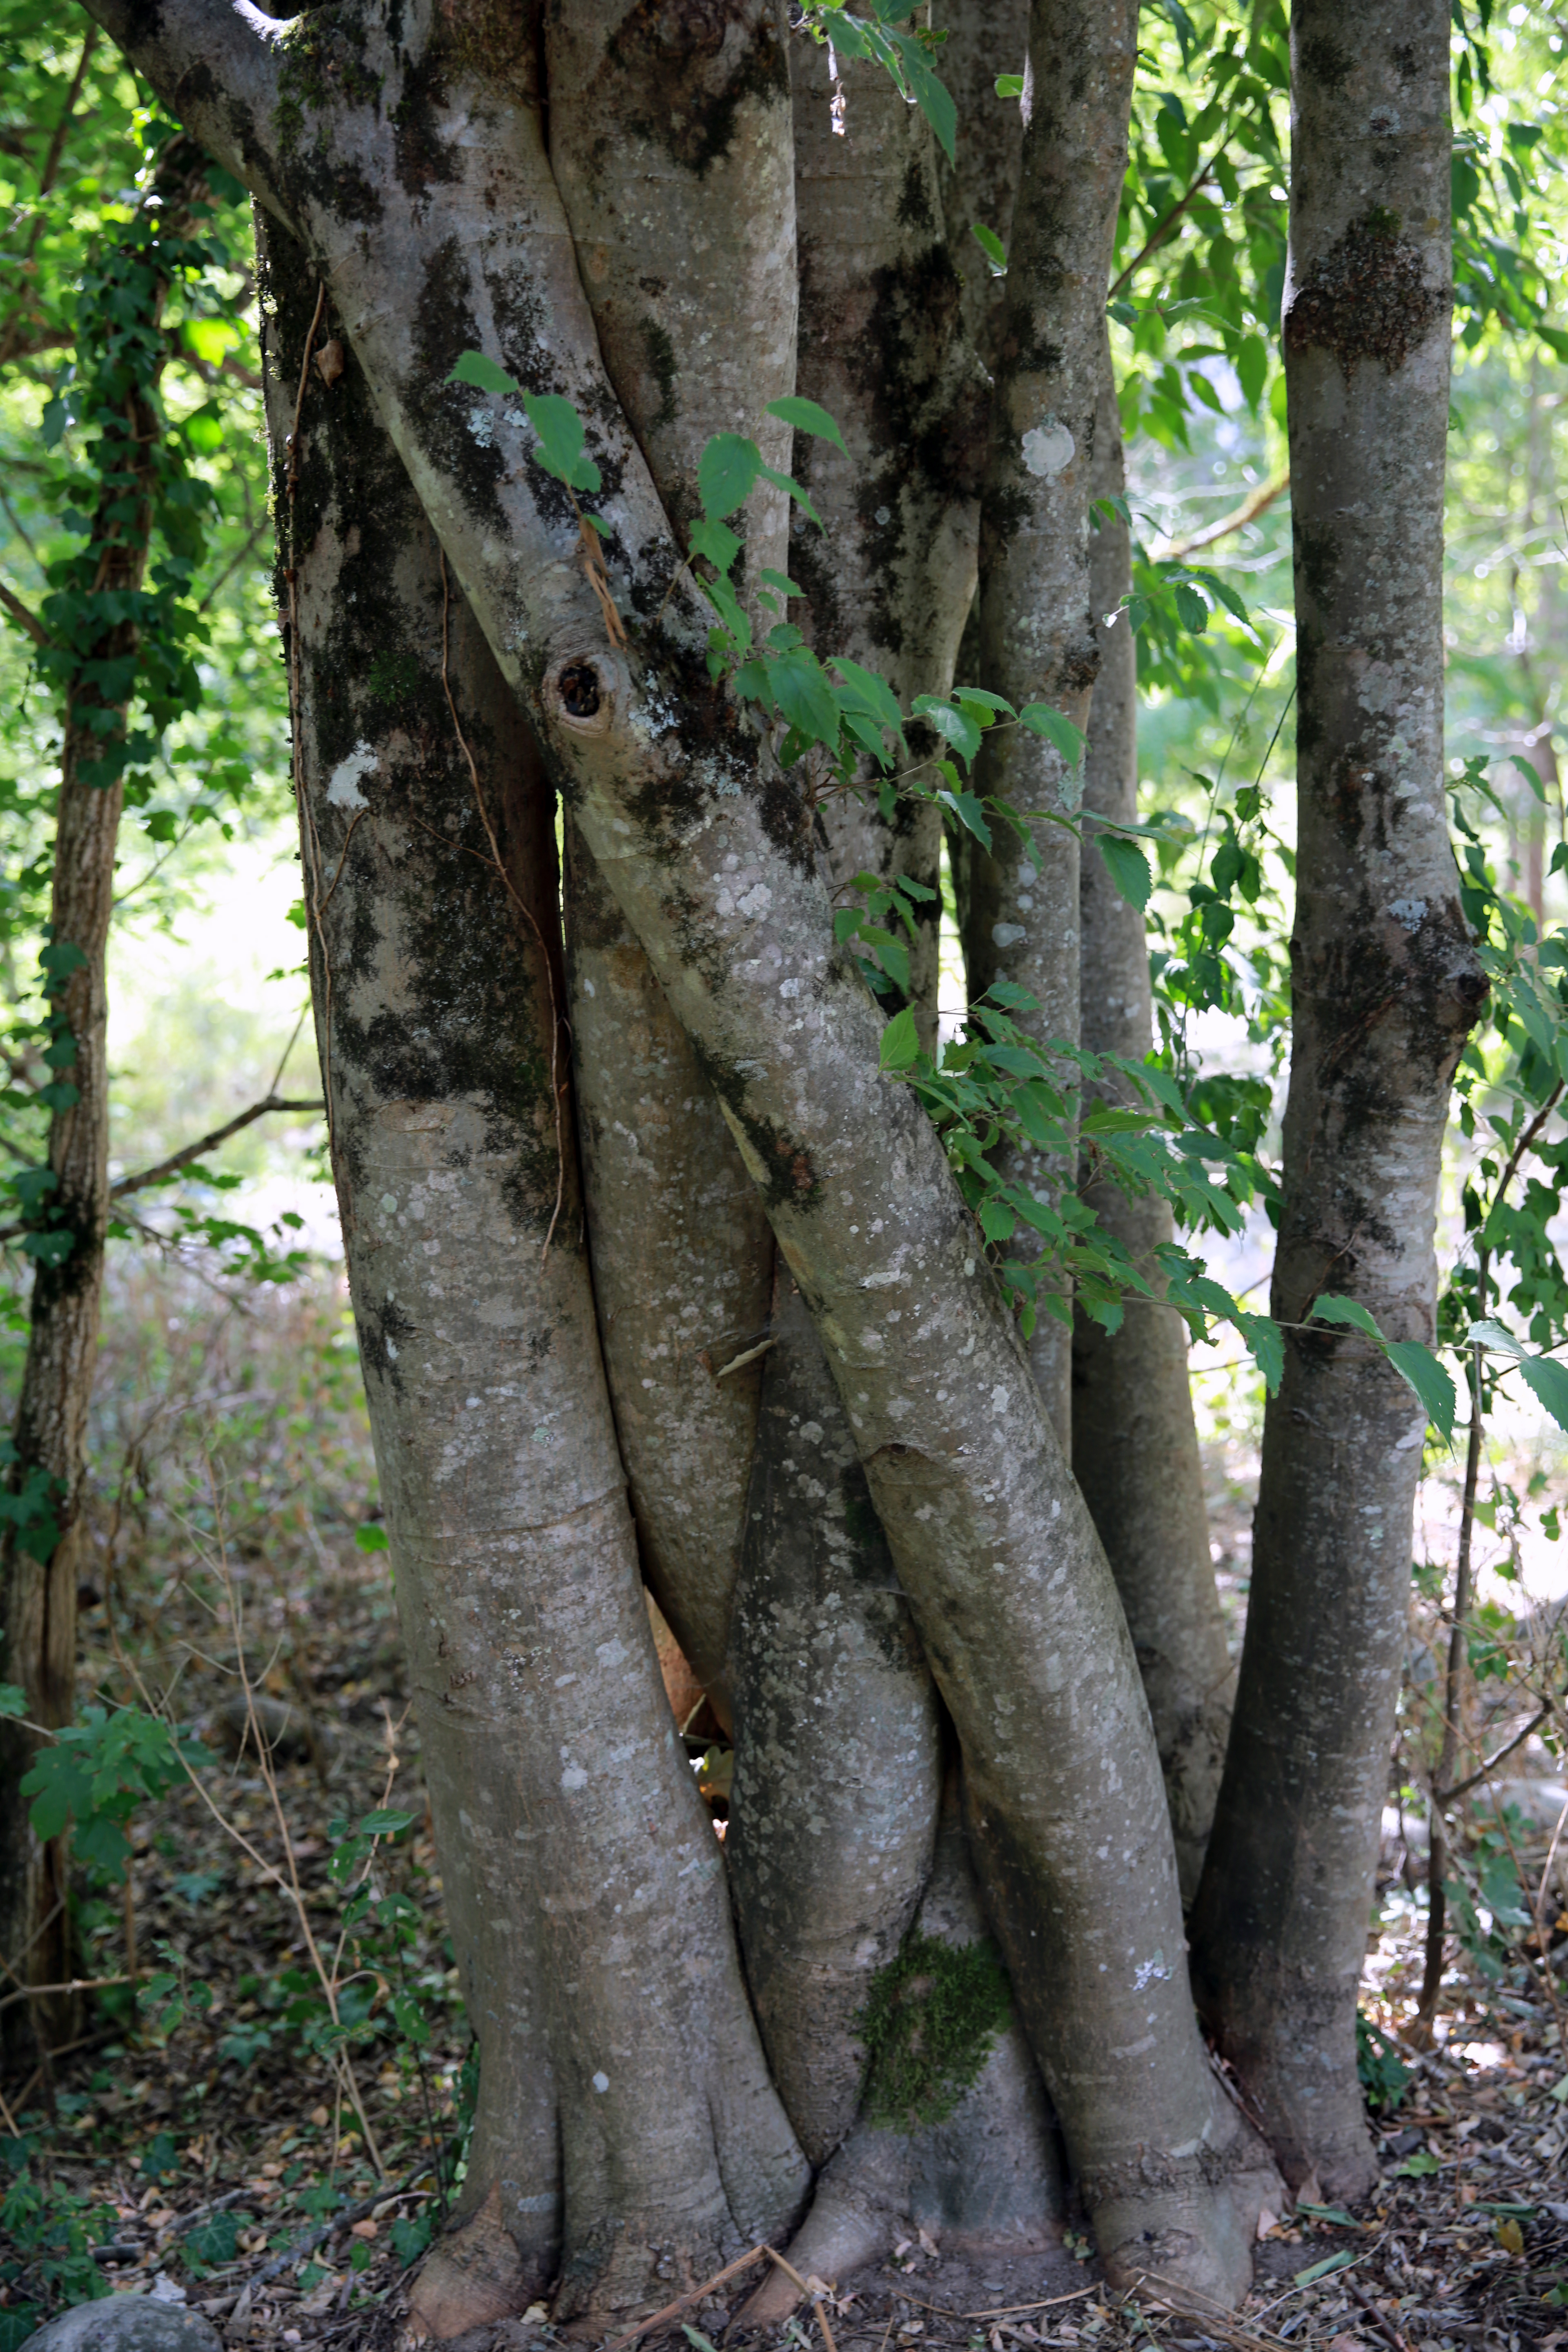
tree, forest, branch, plant, leaf, flower, trunk, summer, france, europe, jungle, canon, botany, la, midi, rainforest, deciduous, t, sommer, grove, arbres, woodland, southfrance, sdfrankreich, zuidfrankrijk, rhnealpes, ardche, labeaume, berges, rivire, exterieur, courdeau, ombrage, ruoms, zomer, habitat, beaume, feuillage, troncs, micocouliers, ripisylve, ecosystem, flowering plant, old growth forest, natural environment, plant stem, woody plant, land plant